List of prototype solar-powered cars

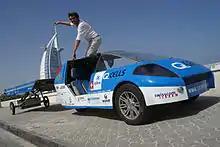
Palmer in his "Solartaxi"

This vehicle circumnavigate the world 2007/08 with "Lois Palmer" as driver. Energy was delivered to 50% from the solar trailer (6 m) and to 50% from the power grid (which was indirectly produced by a solar installation in Switzerland). Power consumption: 8 kWh / 100 km.